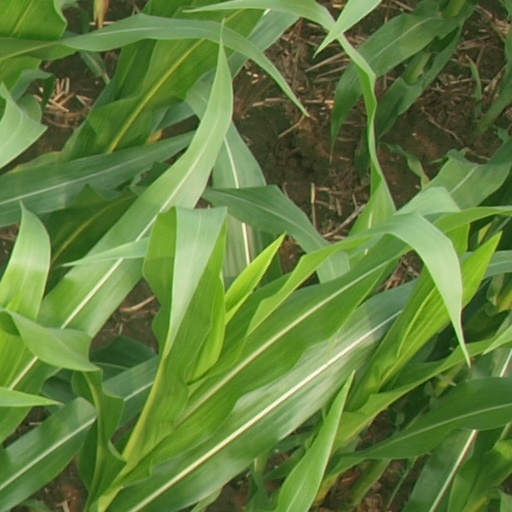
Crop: maize; corn